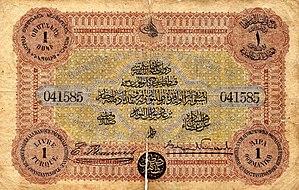
La livre ottomane, dite parfois lire ottomane, est l'ancienne unité monétaire de l'Empire ottoman, de 1843 au 29 octobre 1923, date à laquelle elle est remplacée par la livre ou lire turque.
La Banque ottomane est une banque fondée en 1856 à Constantinople grâce à un accord actionnarial entre des investisseurs britanniques, français et le gouvernement ottoman. De 1863 à 1924, elle est nommée Banque impériale ottomane, avant de retrouver son nom initial.
L'Empire ottoman, connu historiquement en Europe de l'Ouest comme l'Empire turc, la Turquie ottomane ou simplement la Turquie, est un empire fondé à la fin du XIIIᵉ siècle au nord-ouest de l'Anatolie, dans la commune de Söğüt, par le chef tribal oghouze Osman Iᵉʳ. Après 1354, les Ottomans sont entrés en Europe, et, avec la conquête des Balkans, le Beylik ottoman s'est transformé en un empire trans-continental. Après l'avoir encerclé et réduit à sa capitale et à quelques lambeaux, les Ottomans ont mis fin à l'Empire byzantin en 1453 par la conquête de Constantinople sous le règne du sultan Mehmed II.